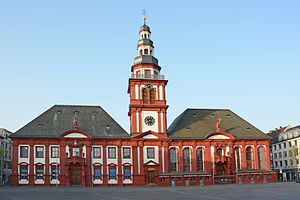
Mannheim
Mannheim Rådhus og markedsplads
Mannheim er en by i den sydvestlige del af Tyskland. Byen har 309.370 indbyggere, hvilket gør den til den tredje største by i delstaten Baden-Württemberg, kun overgået af delstatens hovedstad Stuttgart og Karlsruhe.